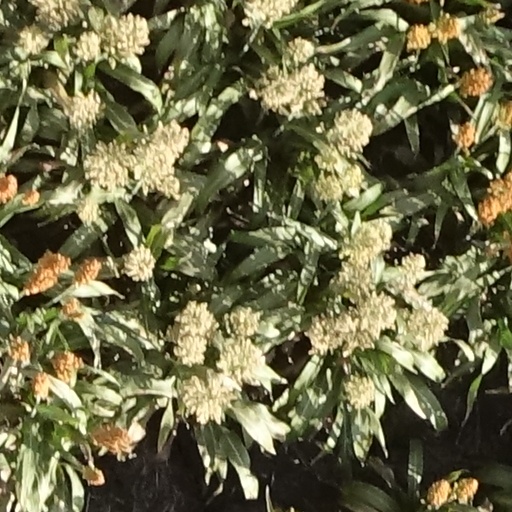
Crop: sorghum